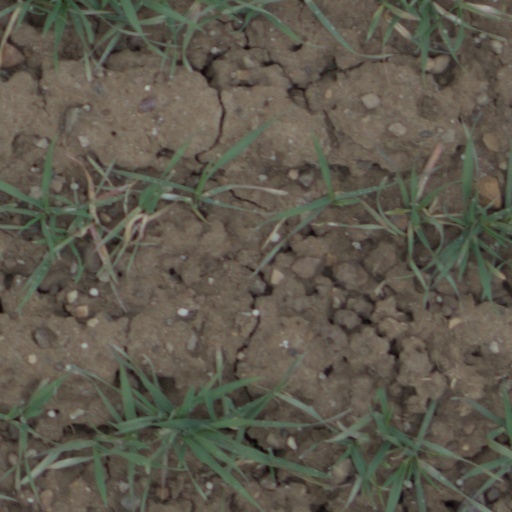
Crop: wheat